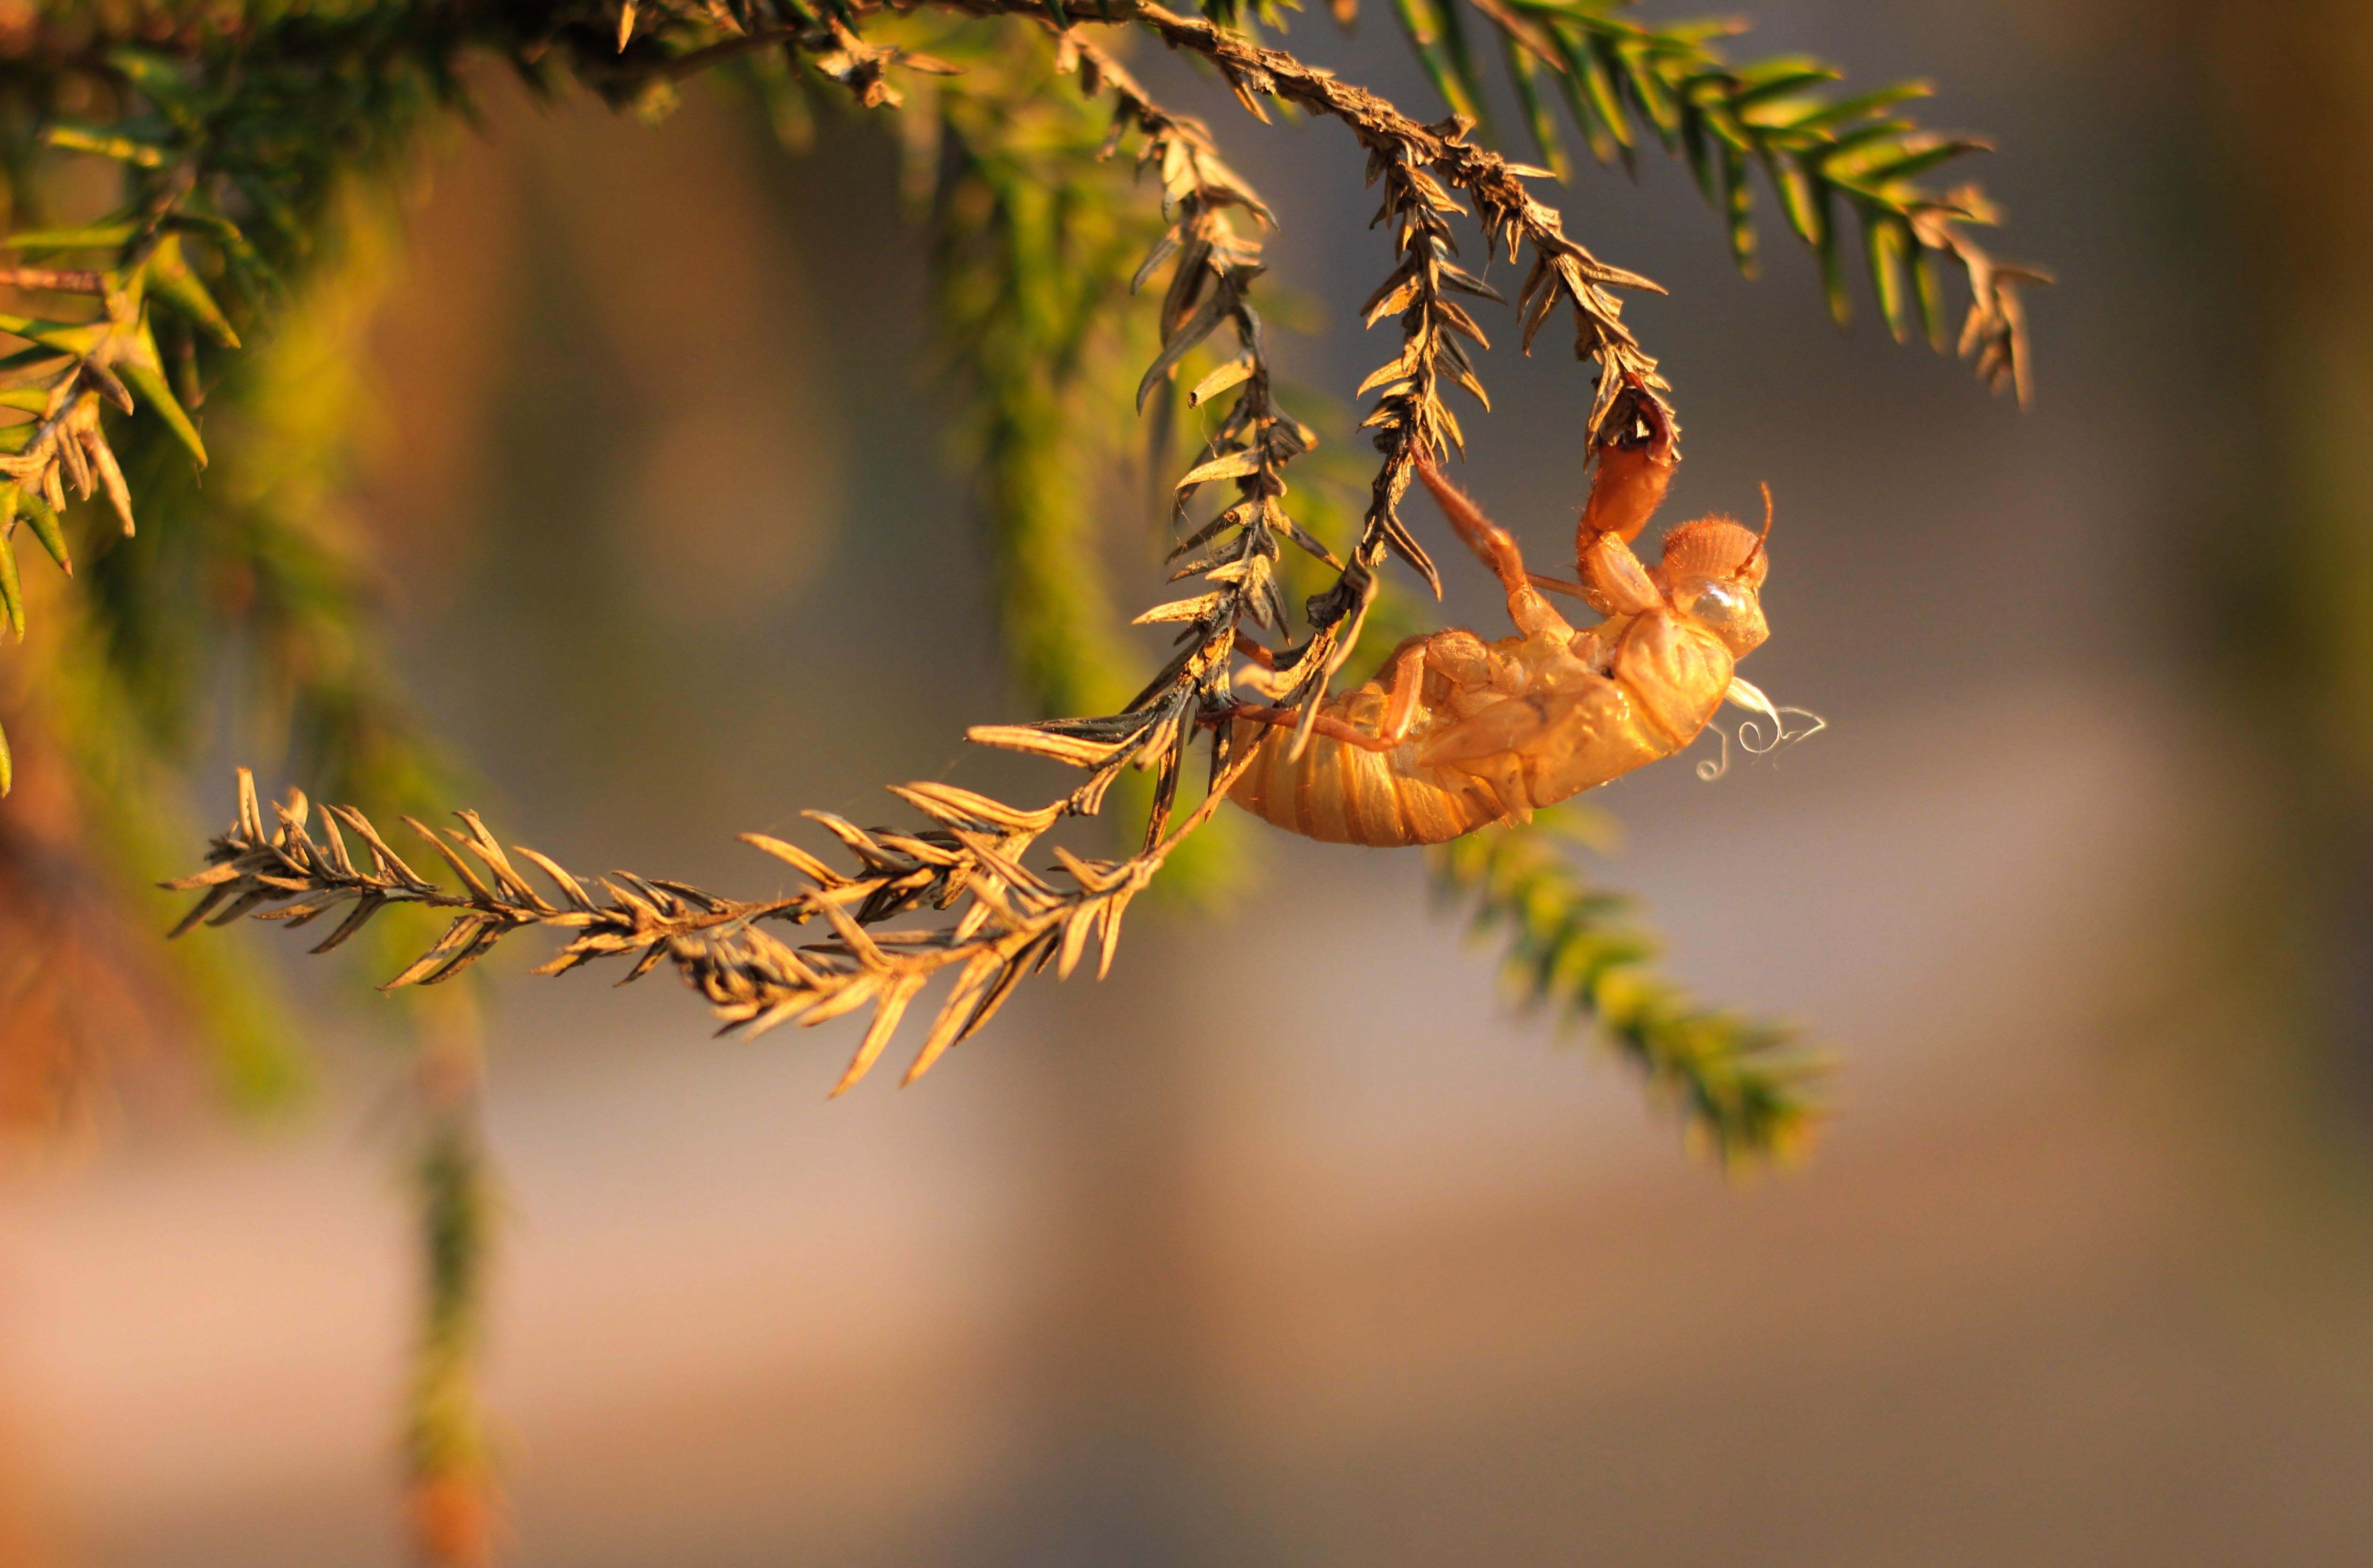
tree, nature, branch, plant, photography, sunlight, leaf, flower, pollen, green, autumn, botany, yellow, fir, flora, season, twig, conifer, close up, spruce, larch, macro photography, cicada, grass family, plant stem, woody plant, land plant, thorns spines and prickles, molting